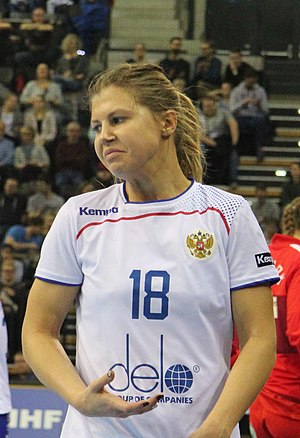
Darja Samokhina
8. december 2017
Darja Samokhina er en russisk håndboldspiller som spiller for HK Astrakhanotjka og det russiske landshold.